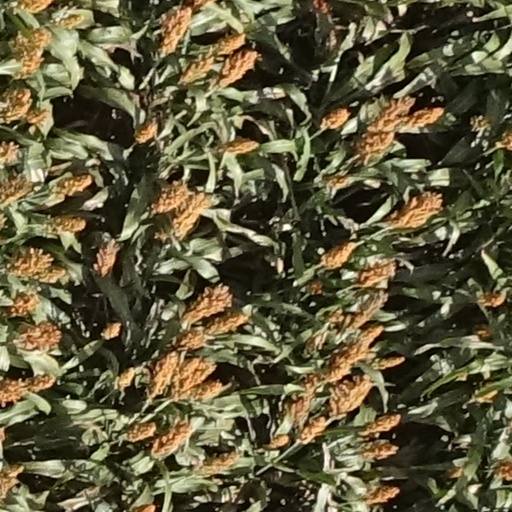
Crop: sorghum